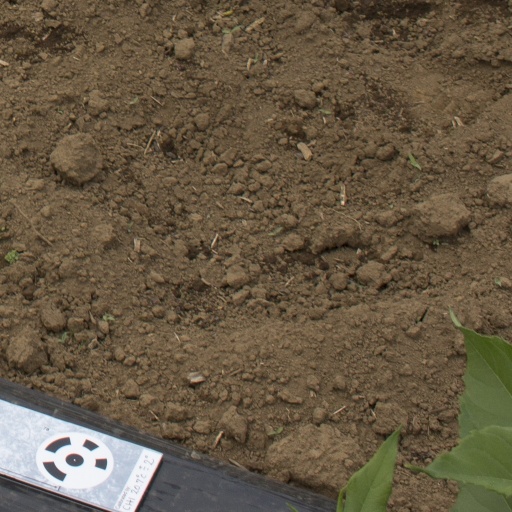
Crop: Jerusalem artichoke